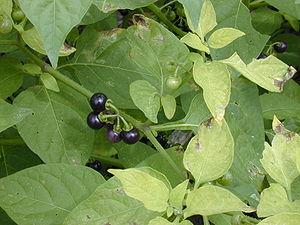
Avec environ 1400 espèces, le genre Solanum est le plus riche en espèces de la famille des Solanaceae et l'un des plus grands des angiospermes.